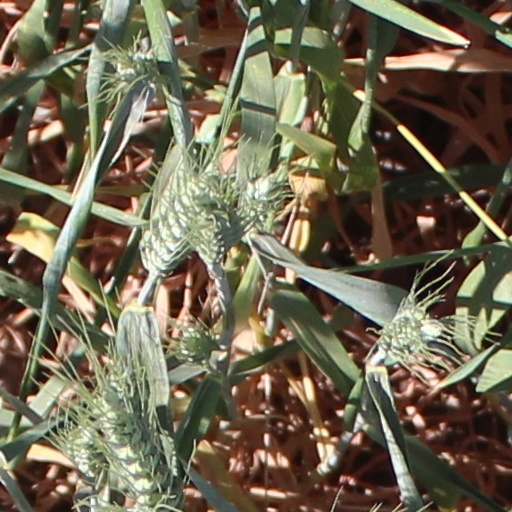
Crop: wheat